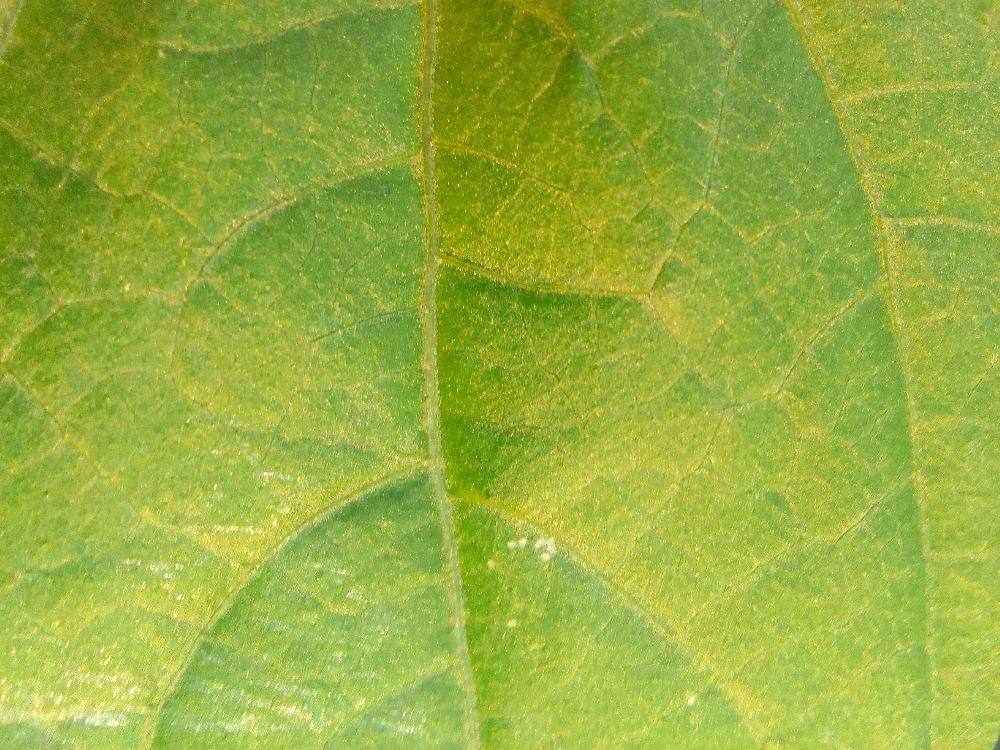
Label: healthy